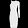
Label: Dress